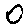
Label: 0